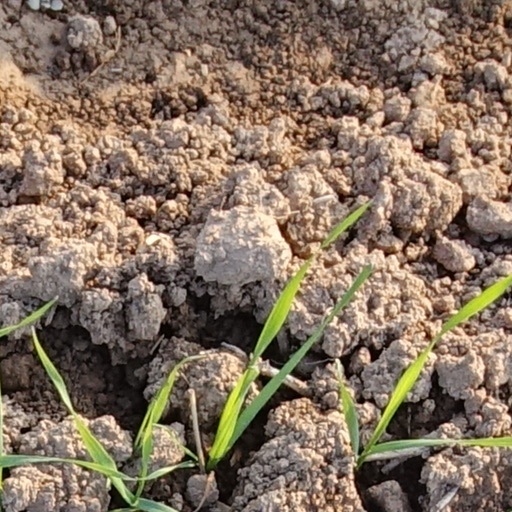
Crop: wheat